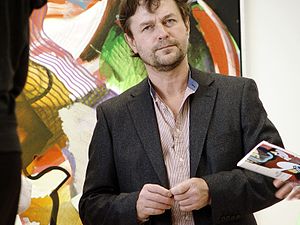
Lars Nørgård
Lars Nørgård udstiller i Galleri Profilen, Aarhus 2010